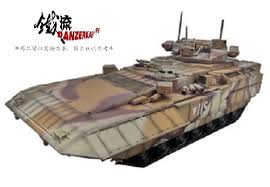
Label: BMP-T15